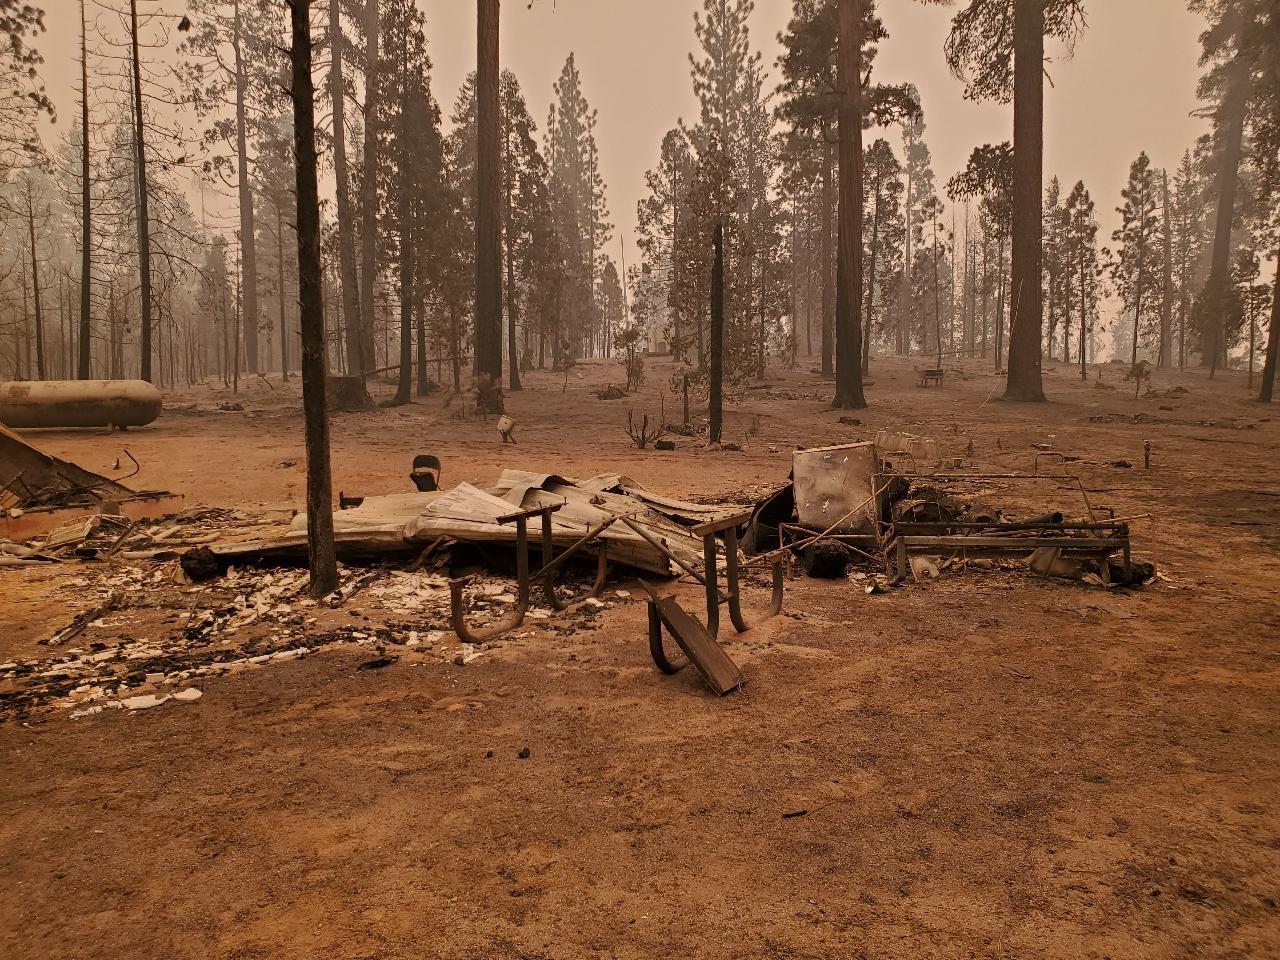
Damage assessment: destroyed